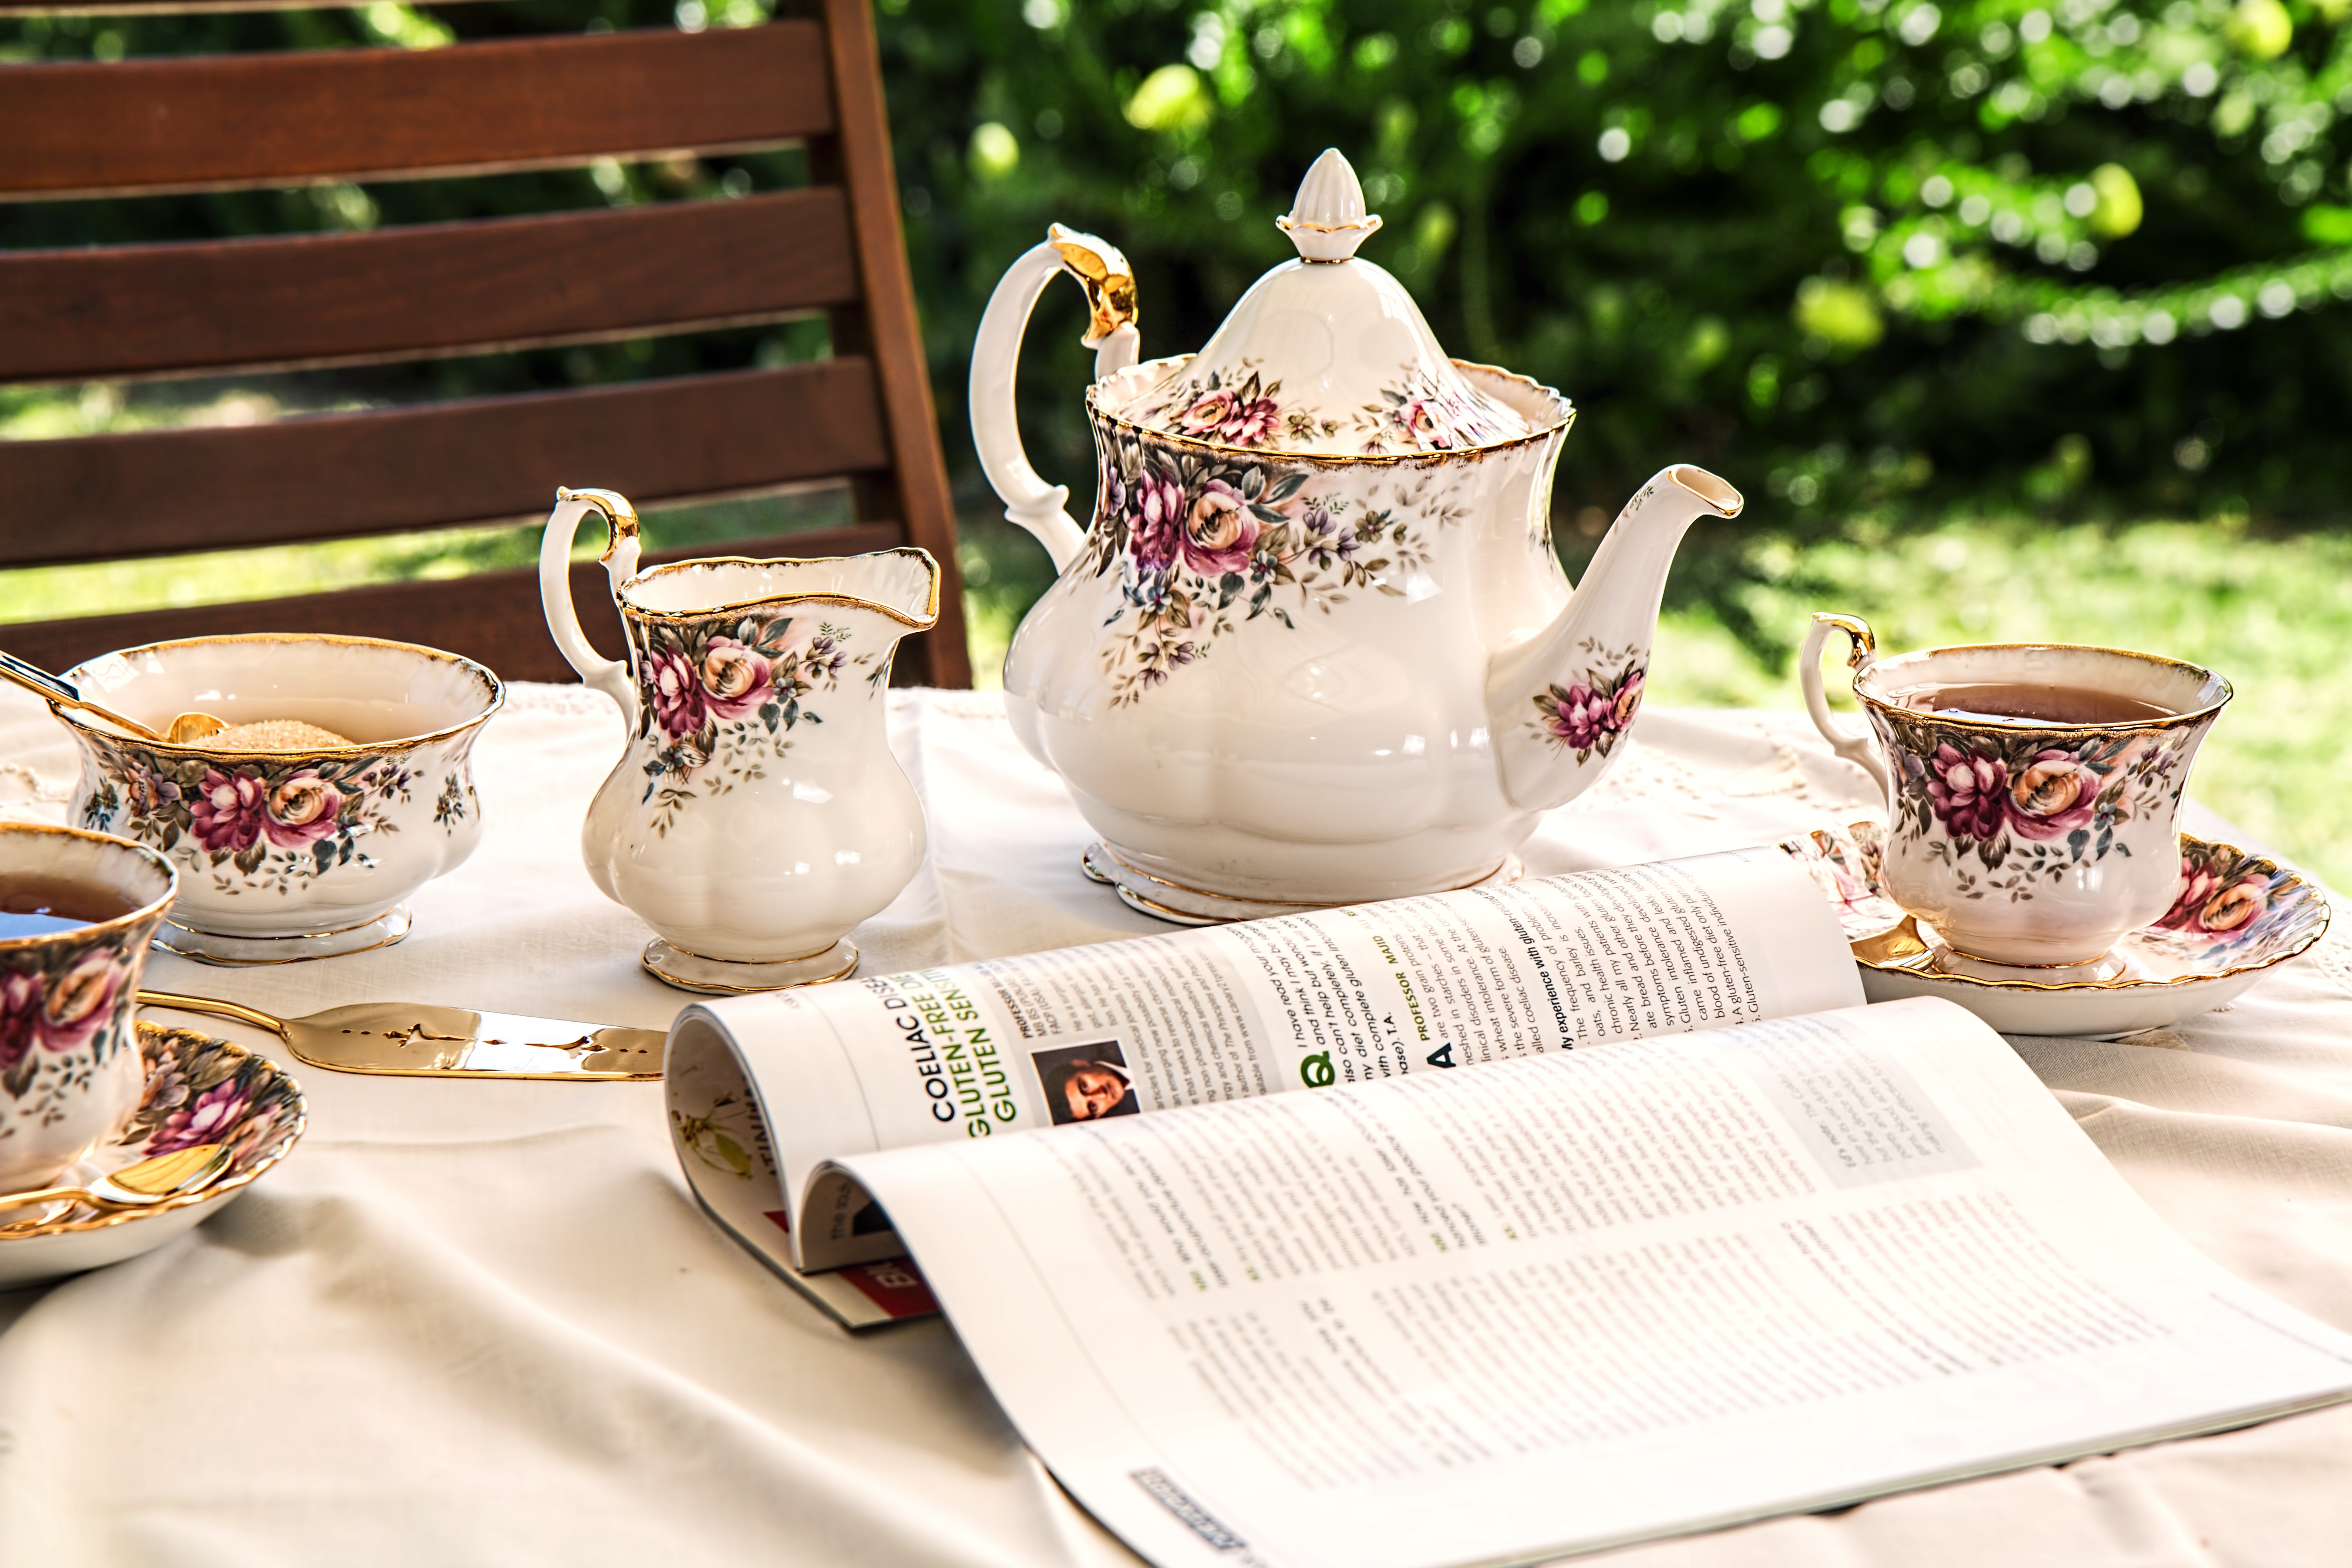
tea, teapot, cup, relax, ceramic, beverage, drink, friendship, teacup, tea set, society, relaxation, refreshment, elegant, tradition, china, char, afternoon, meet, traditional, tea time, timeout, tea break, teaset, socialise, keisure, cuppa